Prestonfield, Edinburgh

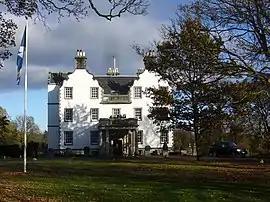
Prestonfield House

Prestonfield is a primarily residential suburb in the south of Edinburgh, the capital of Scotland. It lies to the east of the A7 road, as it leaves the city centre, approximately 3 miles south of the centre. It is best known as being home to Prestonfield House, a renowned hotel, and Prestonfield Golf Club. The golf course is the nearest to the city centre. The area was developed with housing in the interwar period with a series of private bungalows by James Miller and others alongside a council estate designed by Adam Campbell and built under City Architect Ebenezer J MacRae.